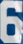
Number: 6